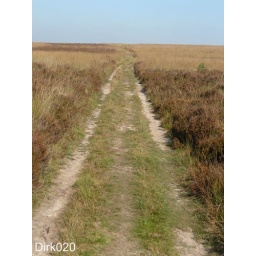
eenzame weg over het roosendaalse veld/lonely road over the Roosendaalse field